FM broadcasting

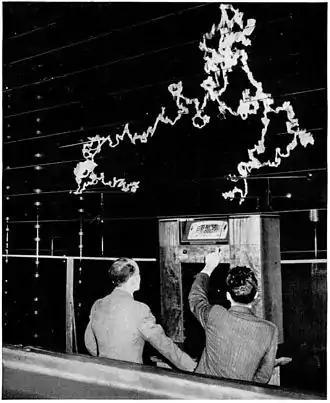
FM has better rejection of static (RFI) than AM. This was shown in a dramatic demonstration by General Electric at its New York lab in 1940. The radio had both AM and FM receivers. With a million-volt arc as a source of interference behind it, the AM receiver produced a roar of static, while the FM receiver clearly reproduced a music program from Armstrong's experimental FM transmitter in New Jersey.

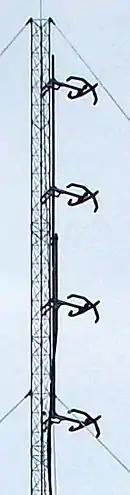
Crossed-dipole antenna array of station KENZ's , transmitter on Lake Mountain, Utah. It radiates circularly polarized radio waves.

Frequency modulation or FM is a form of modulation which conveys information by varying the frequency of a carrier wave; the older amplitude modulation or AM varies the amplitude of the carrier, with its frequency remaining constant. With FM, frequency deviation from the assigned carrier frequency at any instant is directly proportional to the amplitude of the (audio) input signal, determining the instantaneous frequency of the transmitted signal. Because transmitted FM signals use significantly more bandwidth than AM signals, this form of modulation is commonly used with the higher (VHF or UHF) frequencies used by the FM broadcast band and land mobile radio systems.